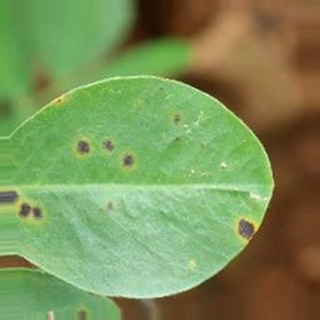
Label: groundnut_early_leaf_spot